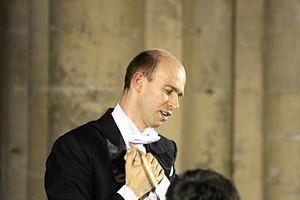
Jean-Philippe Sarcos, chef d'orchestre du Palais royal
9 janvier : Billy Budd, opéra de Benjamin Britten, monté pour la première fois sur scène dans la version en deux actes.